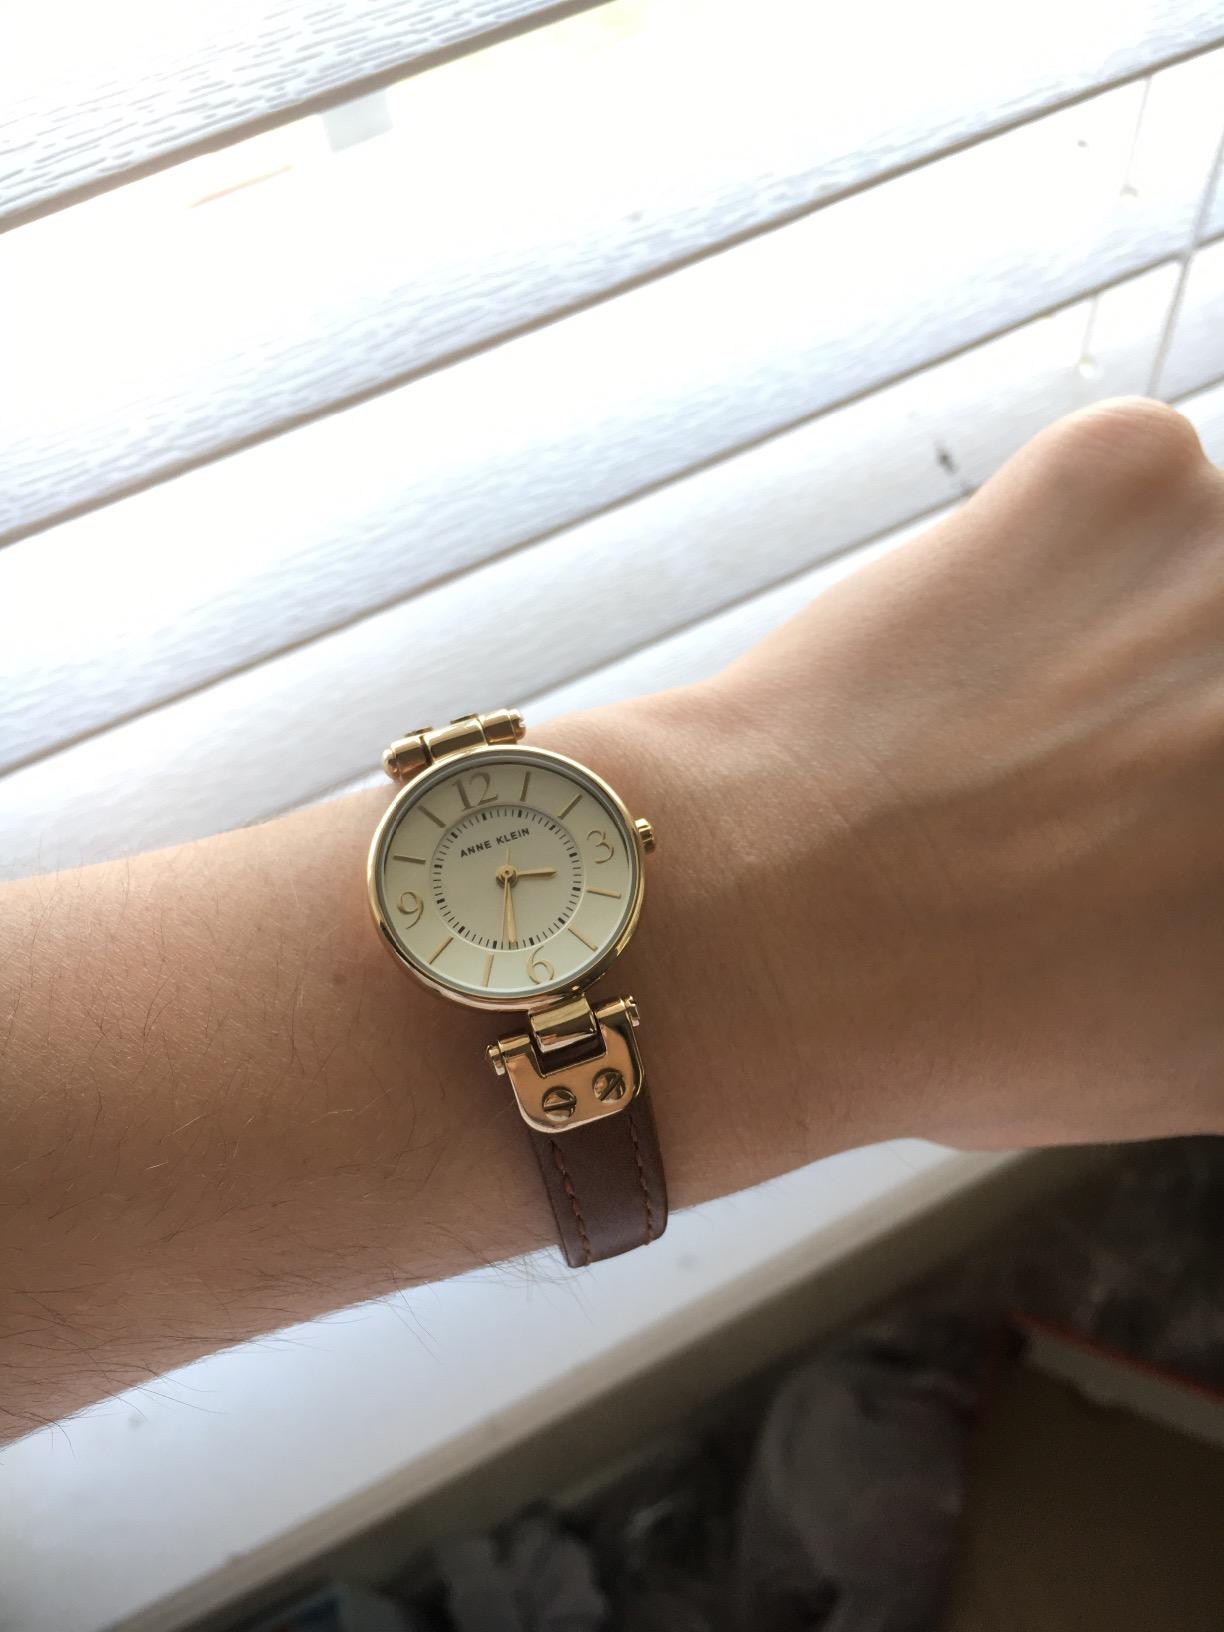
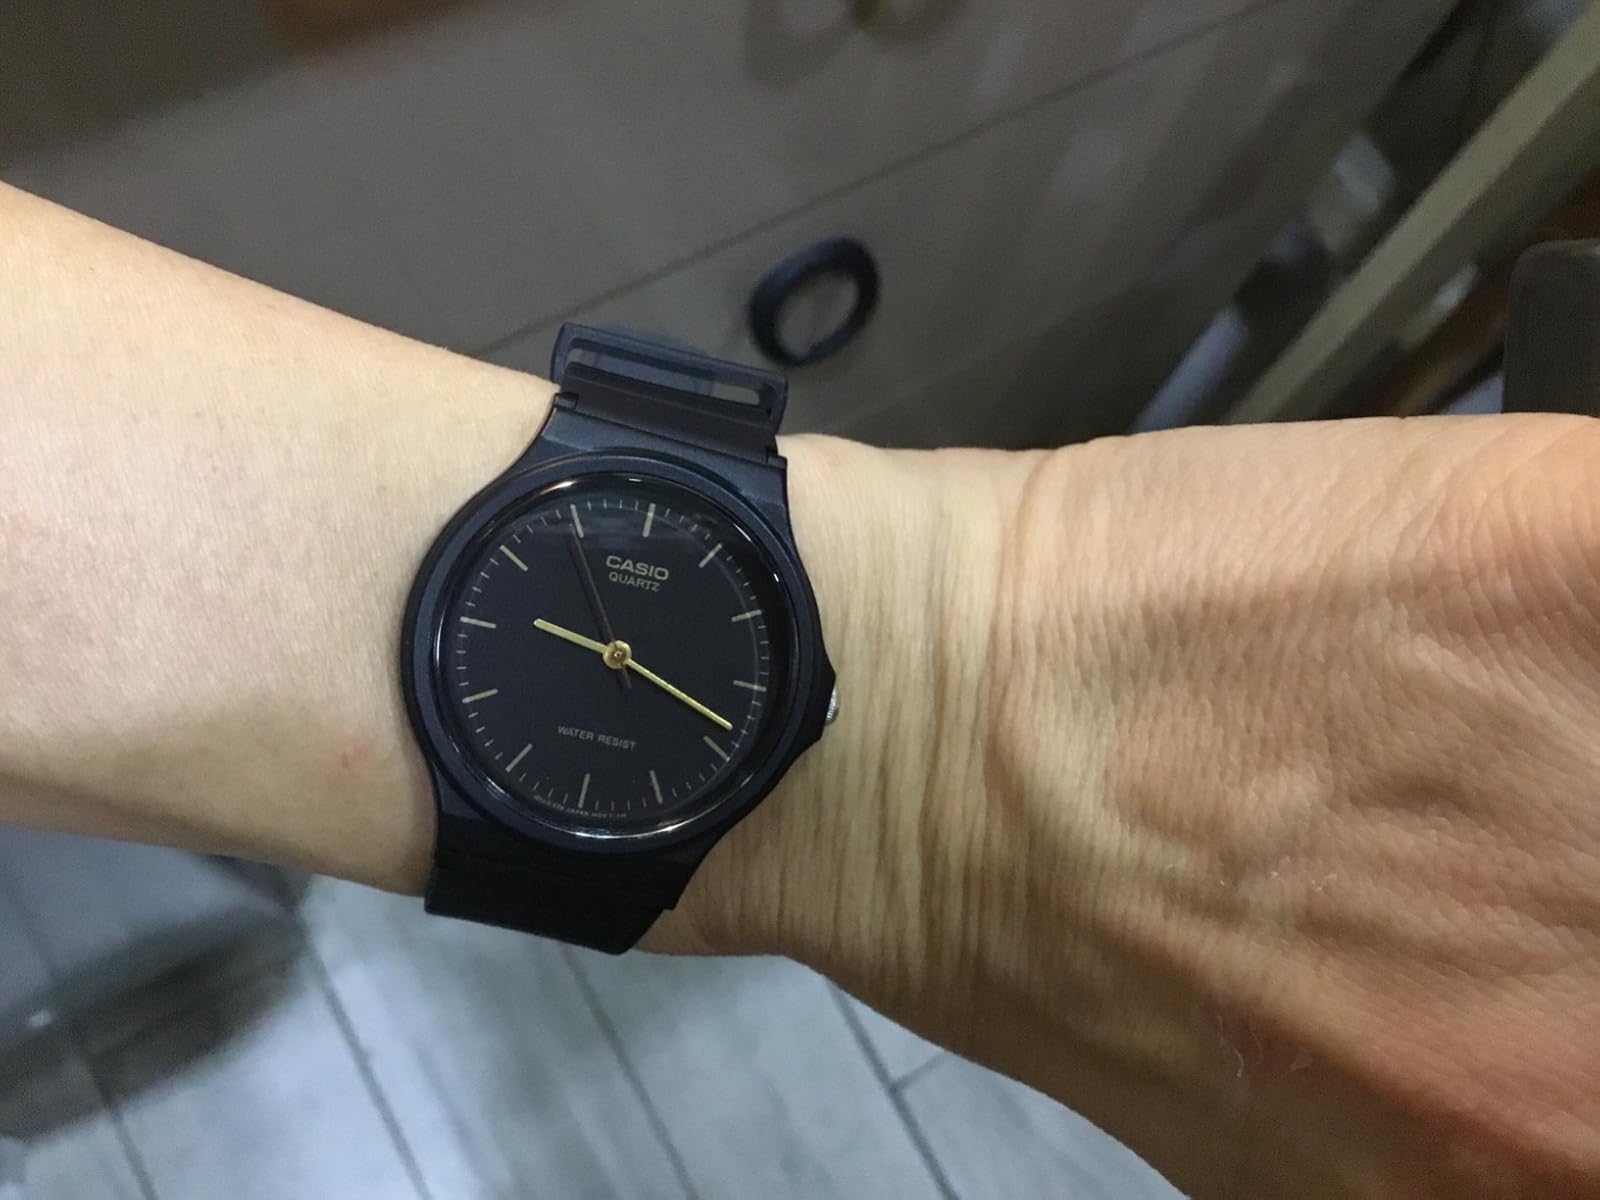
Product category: accessories_watch
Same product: no